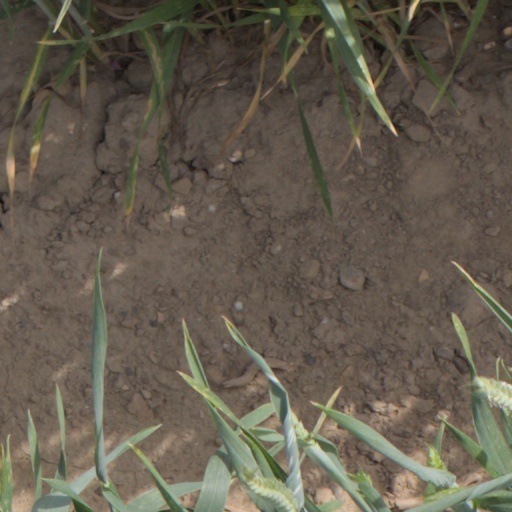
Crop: wheat